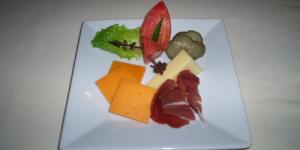
pavo glaseado con manzana